Coinage of Nepal

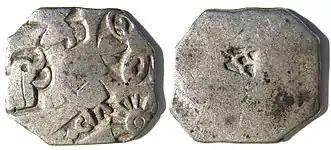
Silver punch mark coin of the Maurya empire, with symbols of wheel and elephant. 3rd century BCE.

In the Maurya Empire, punch marks were widely used in the southern region of Nepal and also imported from hills and the Kathmandu valley. Mauryan coins were punch-marked with the royal standard to ascertain their authenticity.